Seventeenth Amendment to the United States Constitution

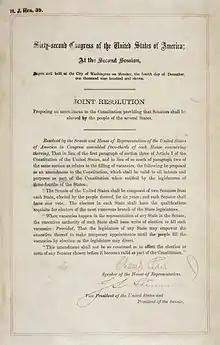
The Seventeenth Amendment in the National Archives

The Seventeenth Amendment (Amendment XVII) to the United States Constitution established the direct election of United States senators in each state. The amendment supersedes , Clauses 1 and2 of the Constitution, under which senators were appointed by state legislatures. It also alters the procedure for filling vacancies in the Senate, allowing for state legislatures to permit their governors to make temporary appointments until a special election can be held.